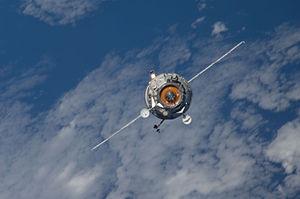
Poisk ou MRM2 est un module spatial russe de la Station spatiale internationale de petite taille qui dispose d'un port d'amarrage pour les vaisseaux spatiaux et dispose d'un sas pour les sorties extravéhiculaires. Il est entré en service en novembre 2009. Poisk permet également de réaliser des expériences scientifiques à l'intérieur et à l'extérieur du module. C'est le premier module russe ajouté à la station spatiale depuis 2001. Outre sa fonction principale, il est conçu pour permettre des sorties extravéhiculaires